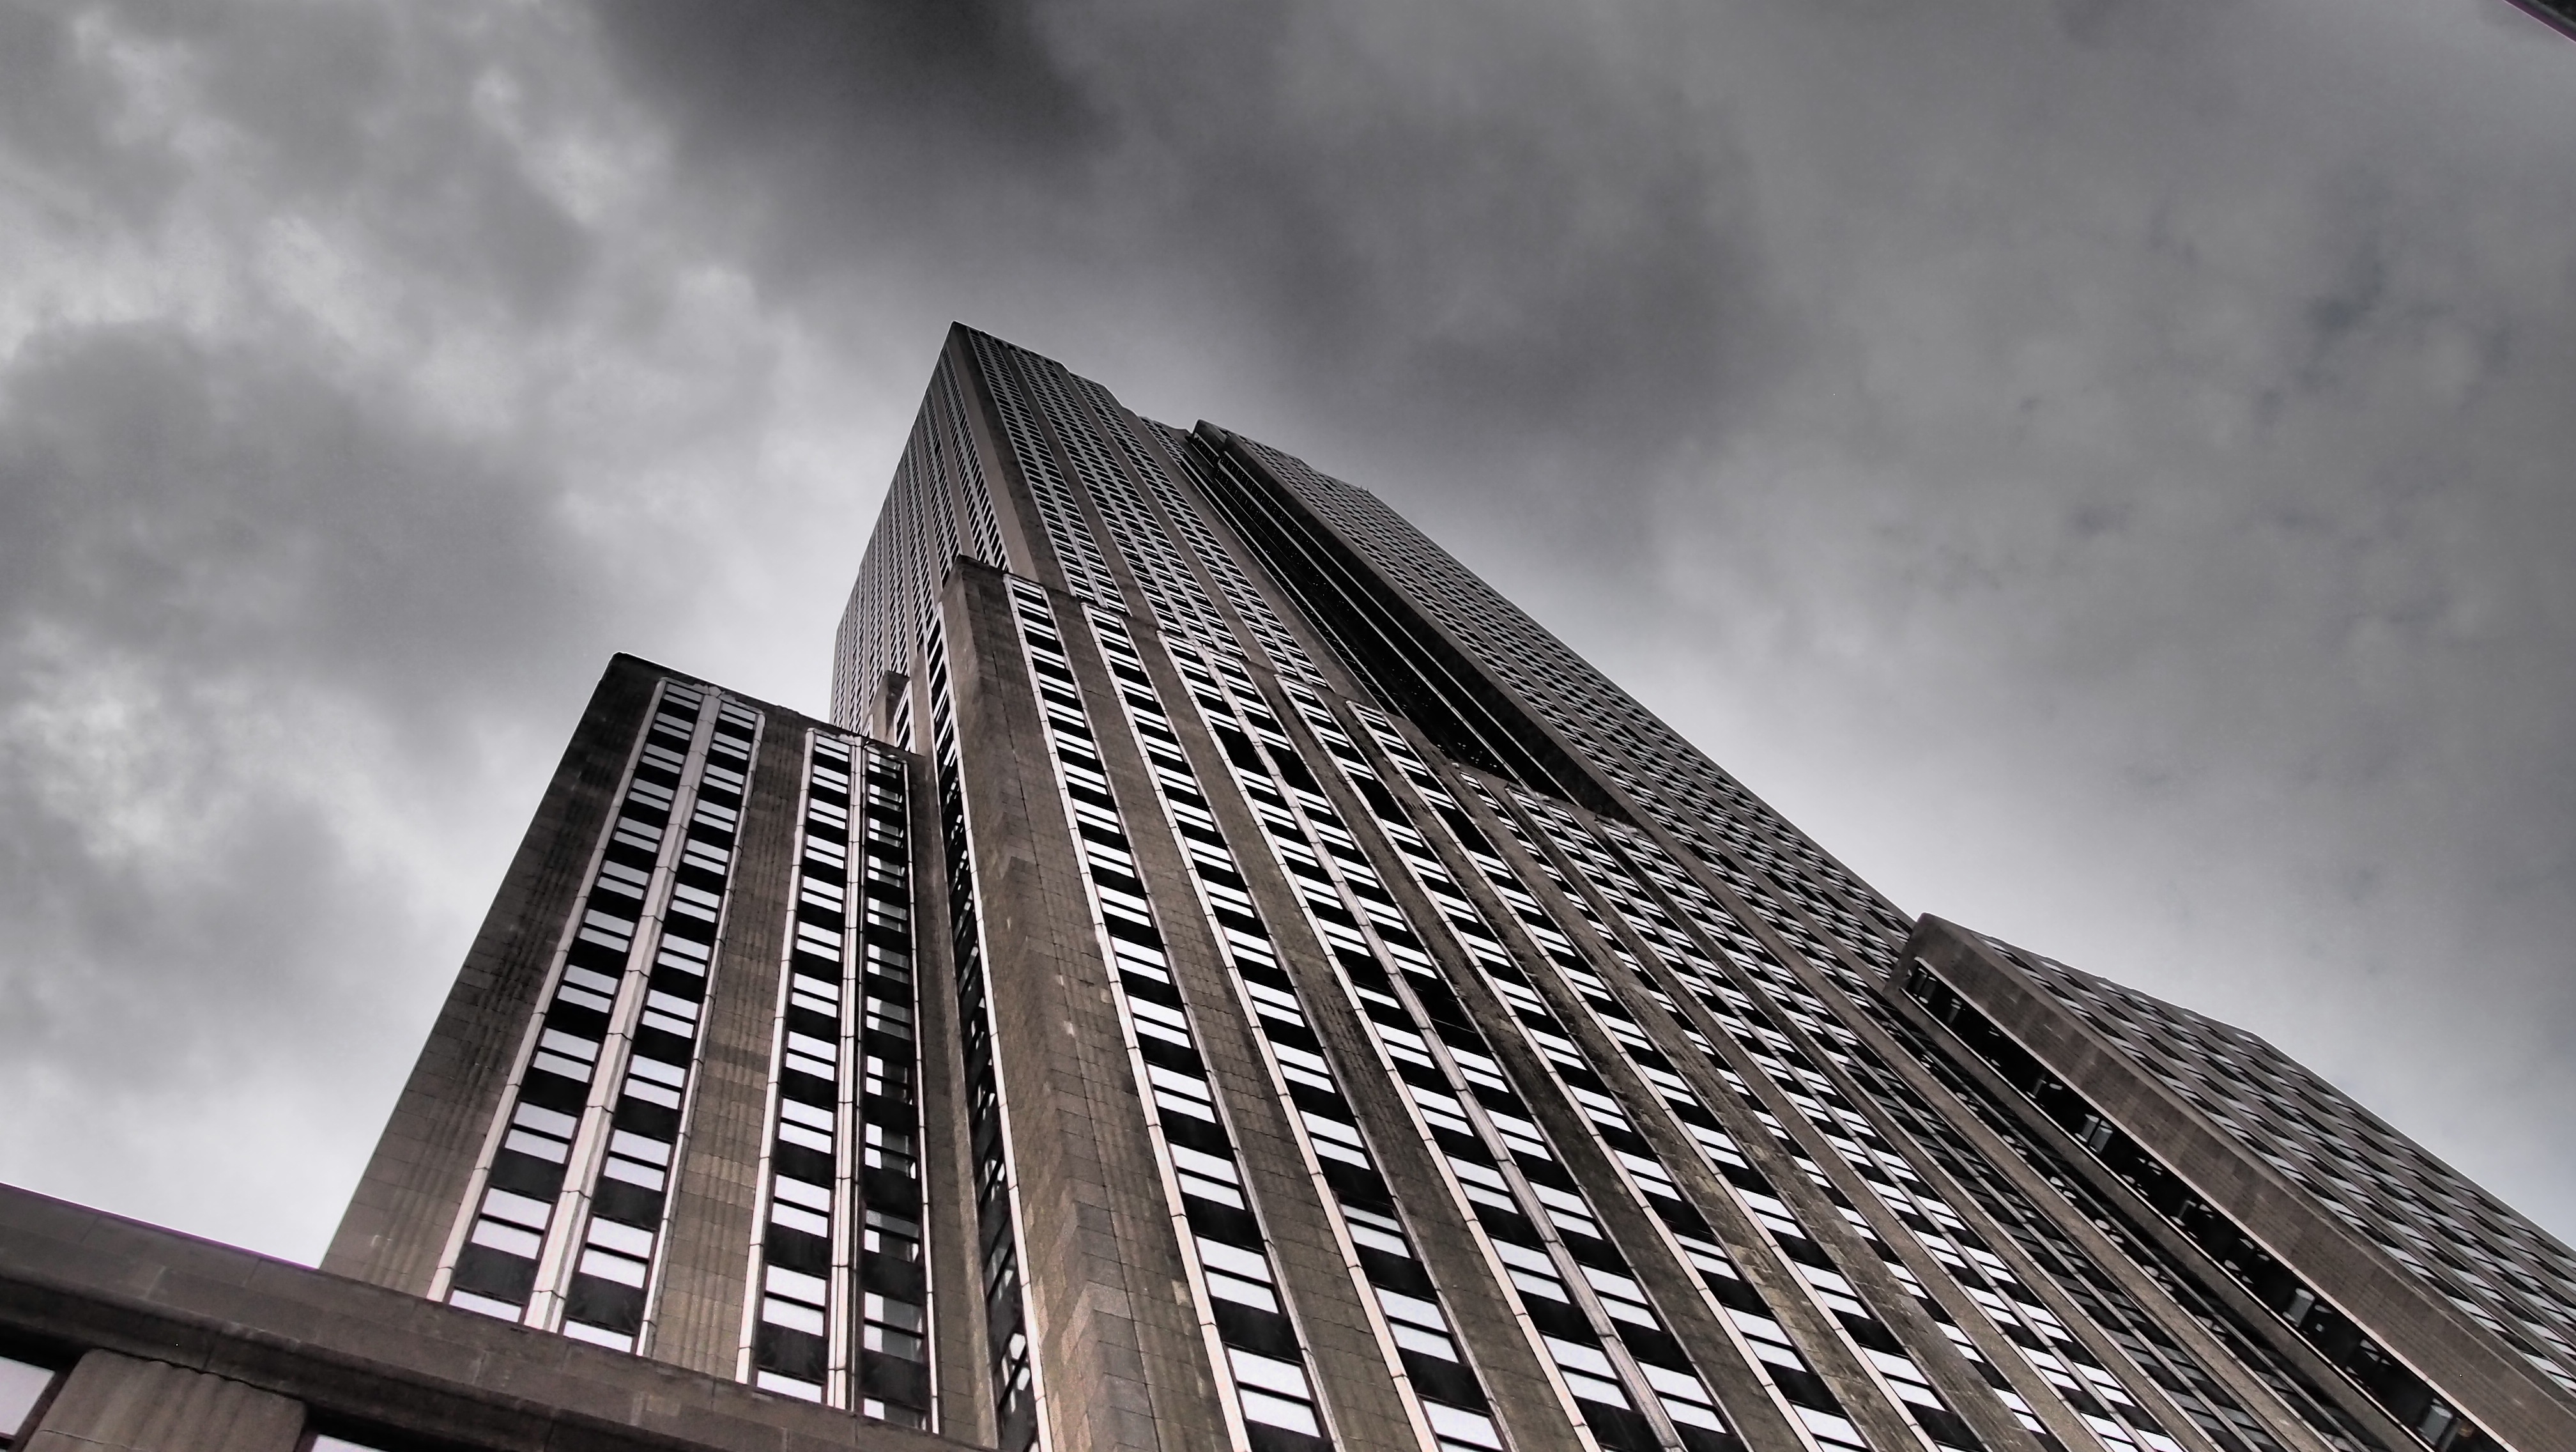
architecture, sky, skyline, city, skyscraper, new york, cityscape, downtown, line, tower, landmark, monochrome, empire state building, tower block, shape, metropolis, urban area, metropolitan area